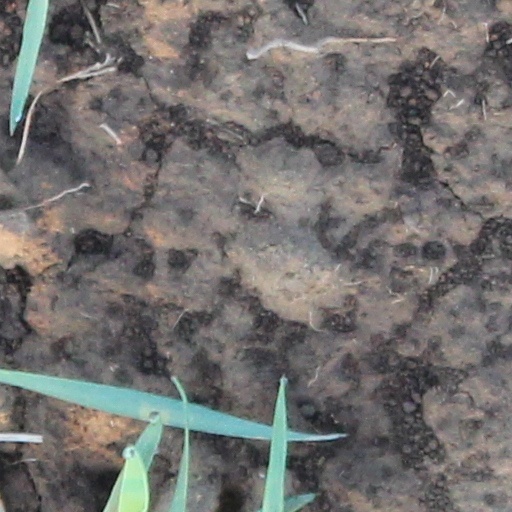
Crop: wheat